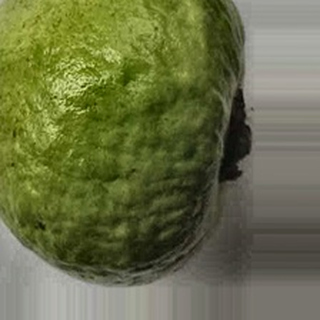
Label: healthy_guava